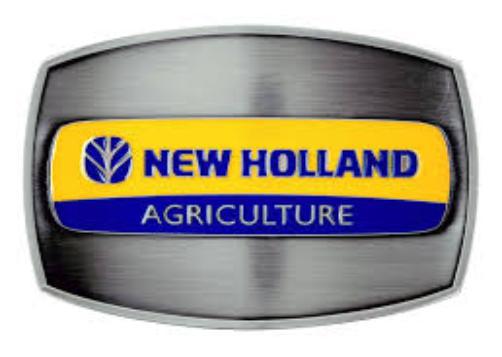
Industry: Others